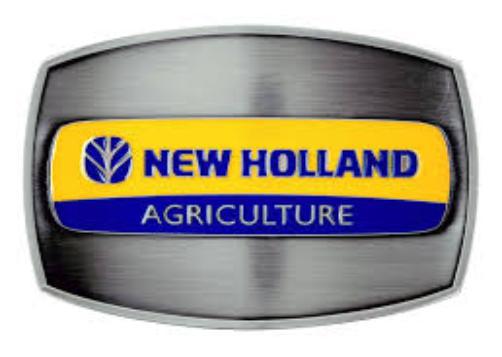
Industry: Others